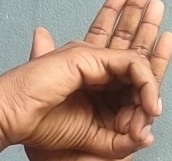
ASL sign: 0